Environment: real
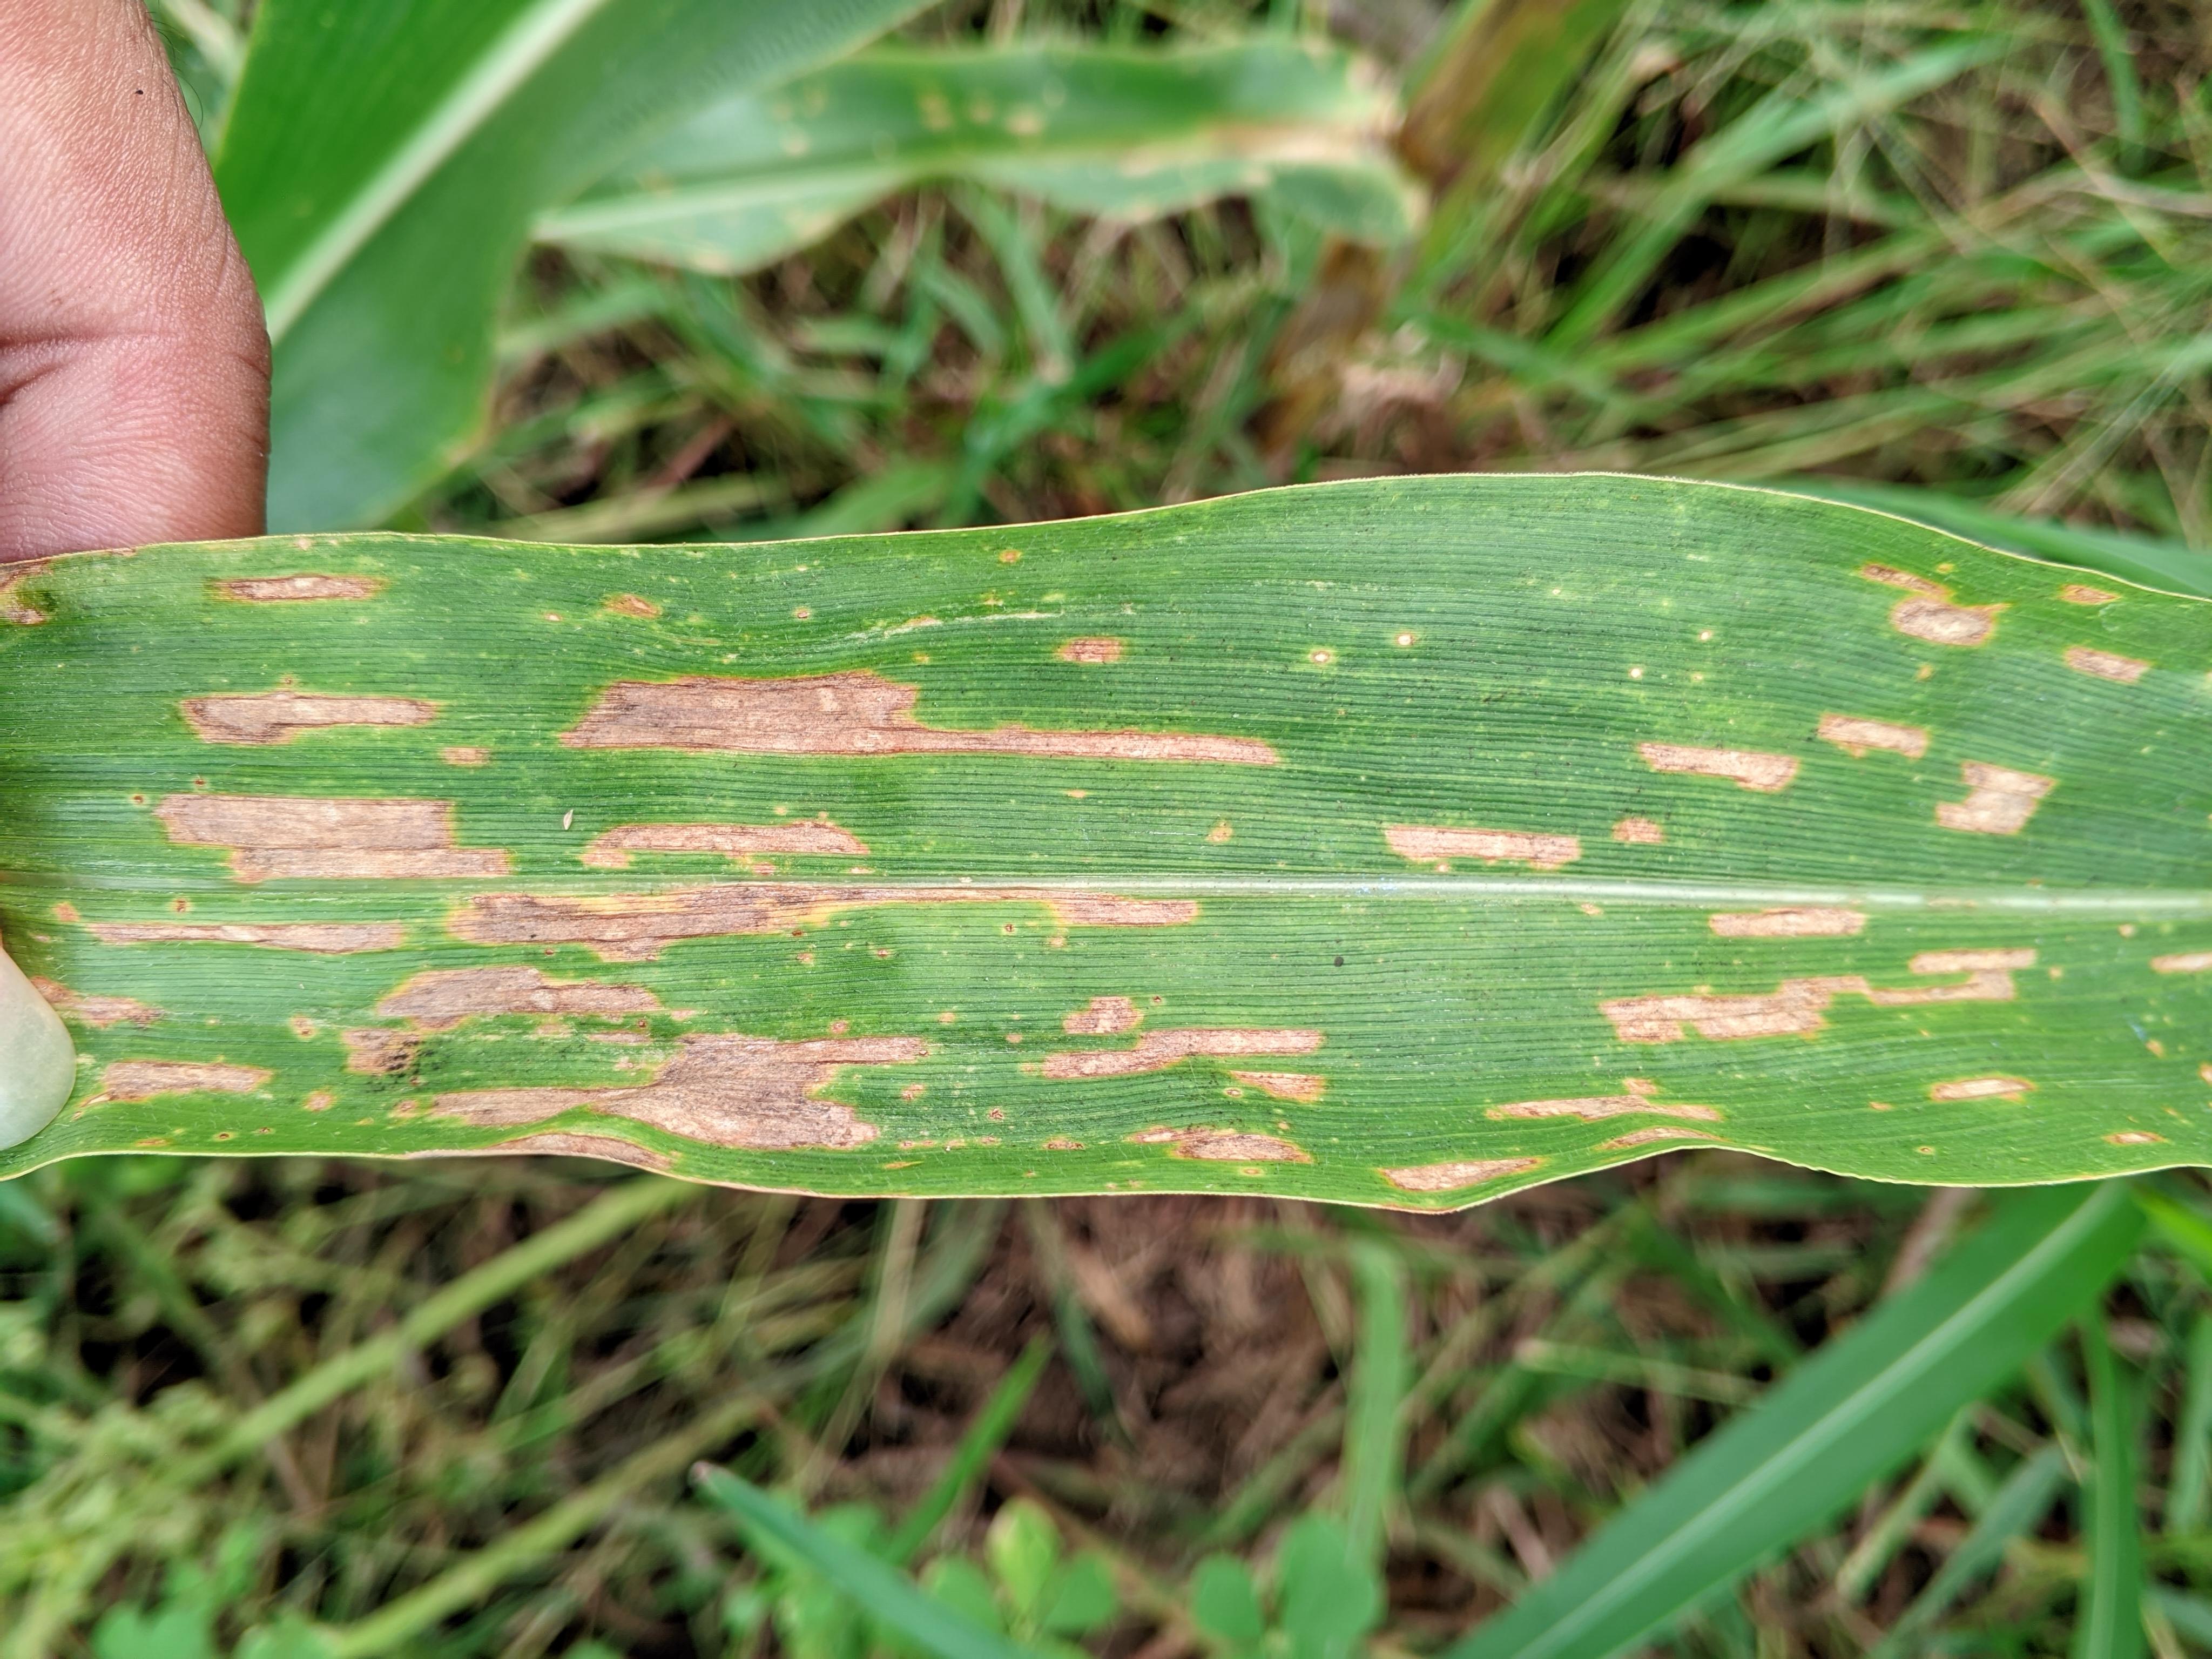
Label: gray_leaf_spot